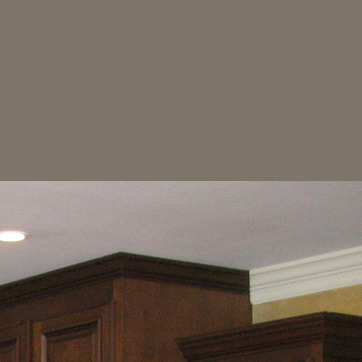
Material: painted